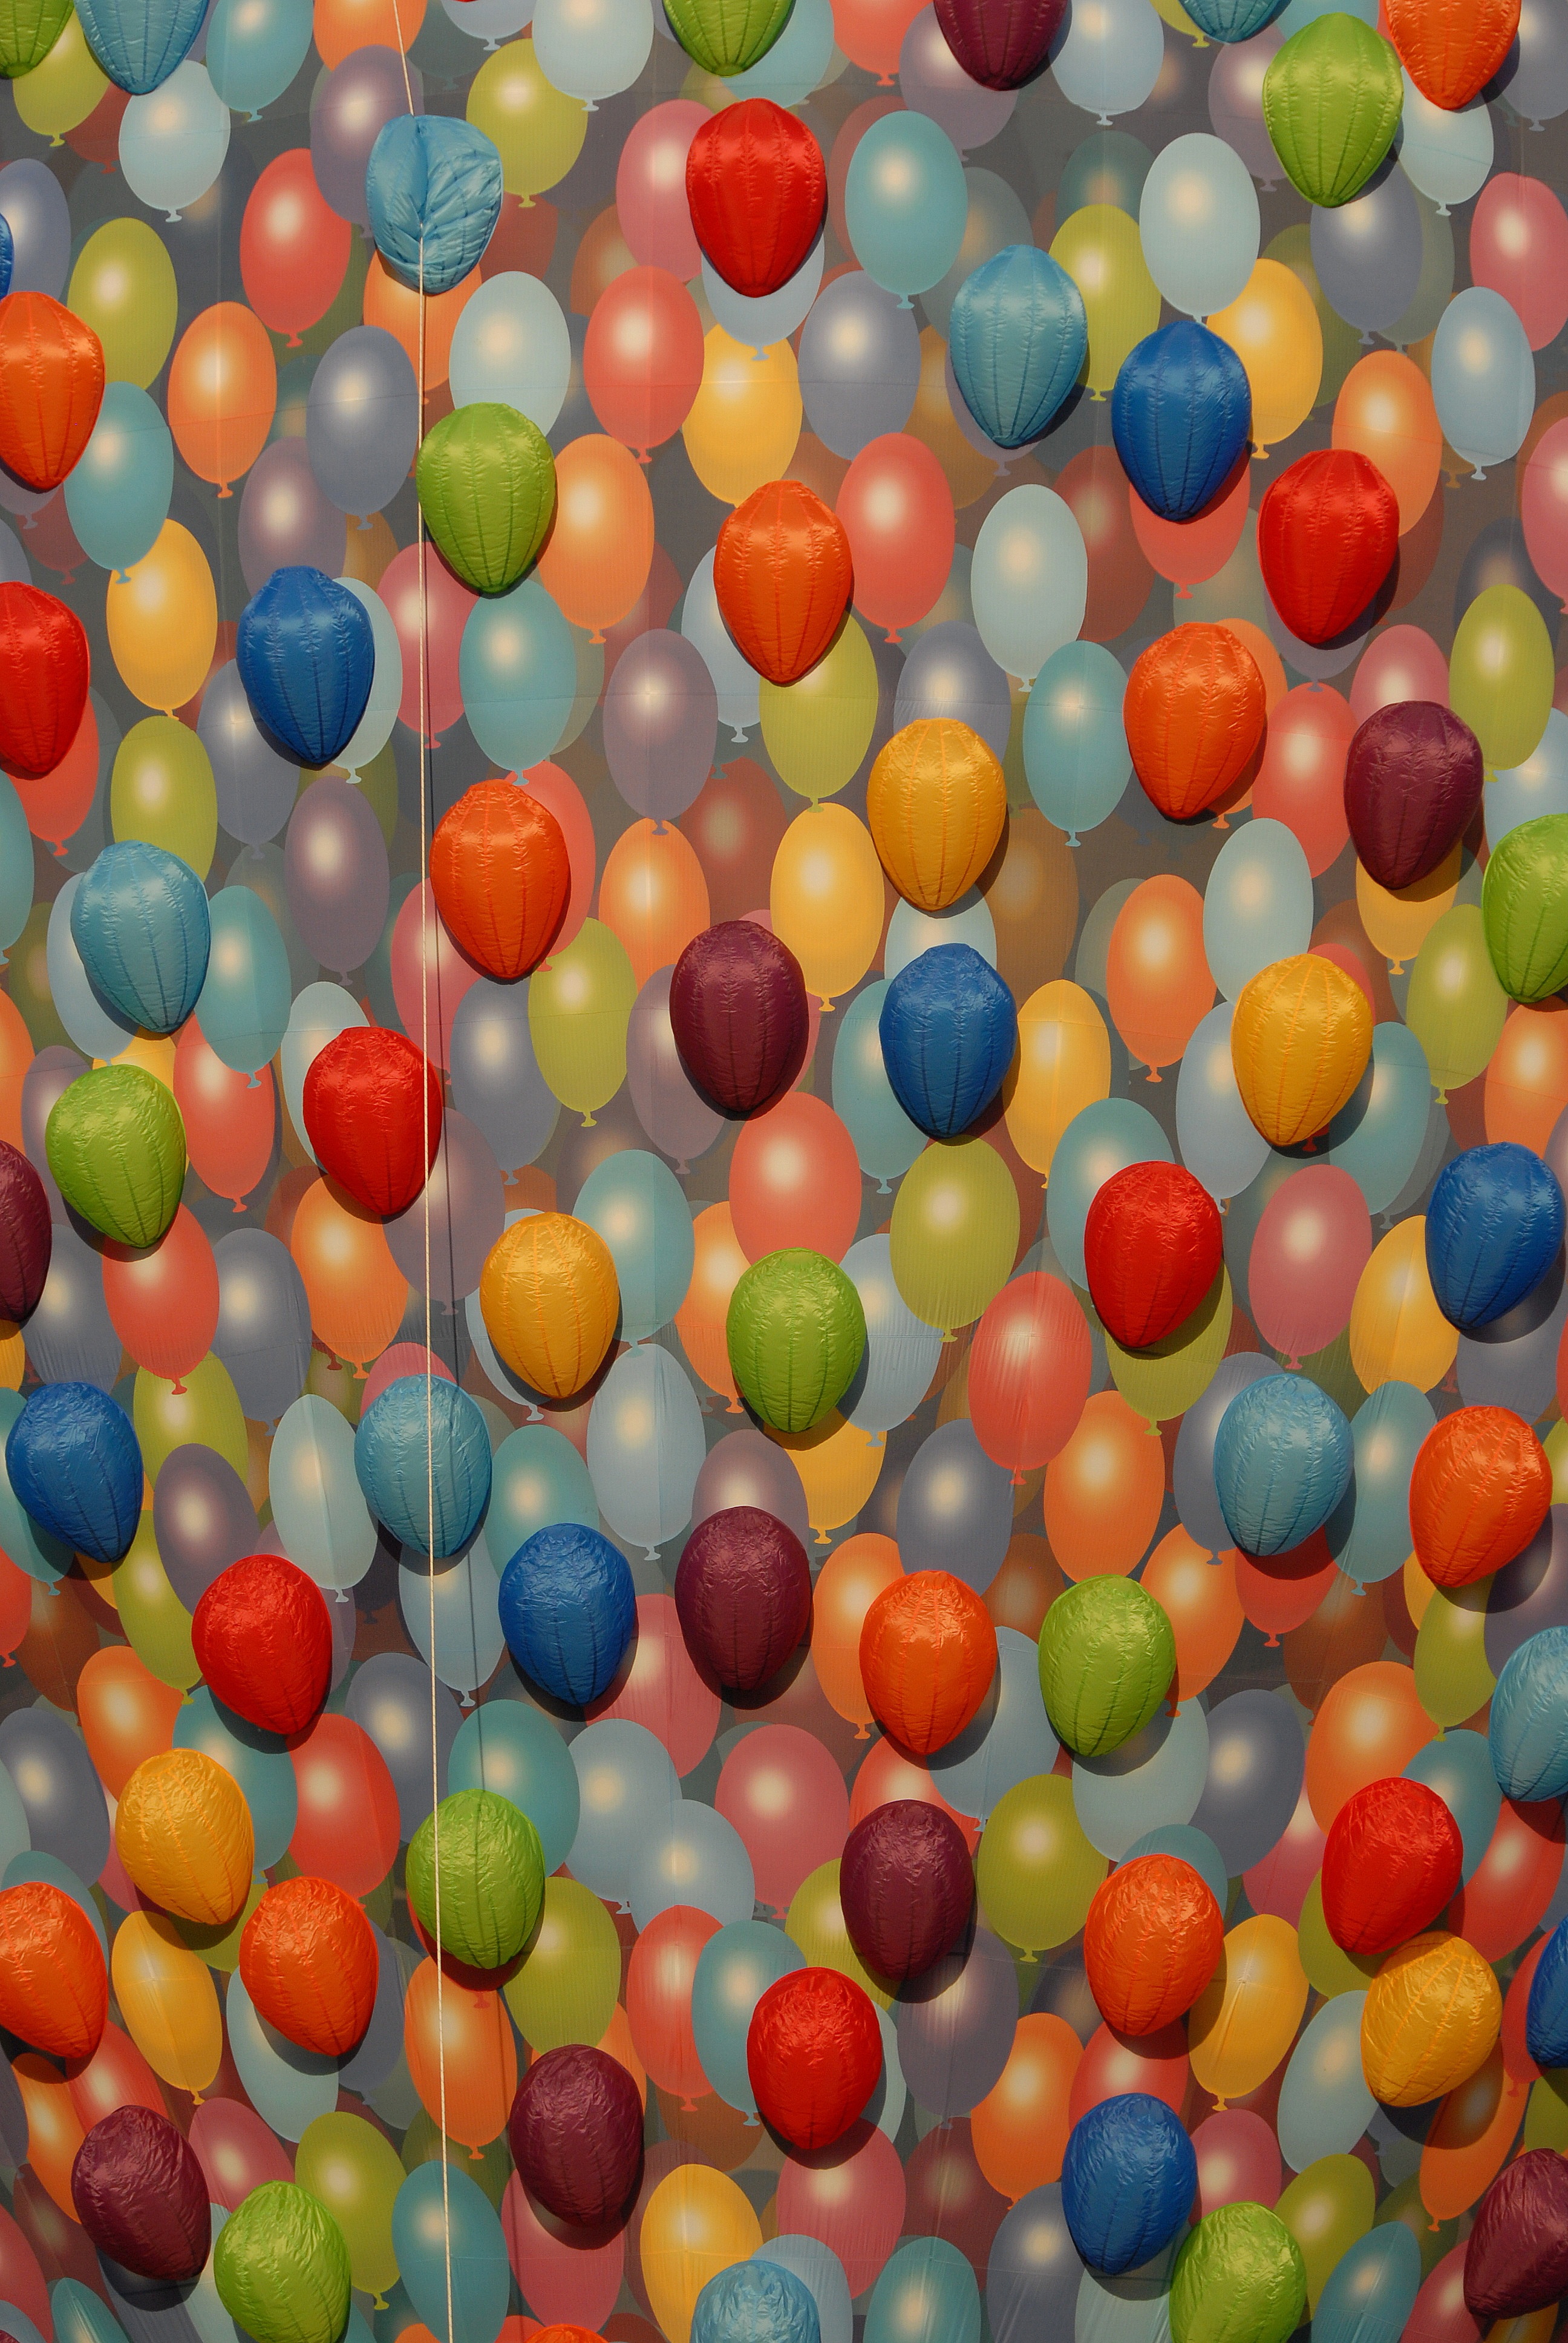
light, house, air, round, travel, food, color, flight, freedom, dessert, toy, chart, envelope, colors, ball, candy, gas, multicolor, hotair ballooning, windbag, up there, nacelle, inflate, aerostat, boom, confectionery, jelly bean